Transport in Cornwall

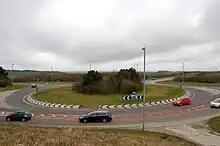
Carland Cross roundabout

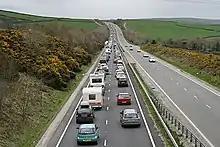
The A30, the main east-west route through Cornwall

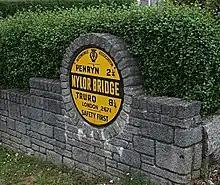
Mylor Bridge sign provided by the Automobile Association

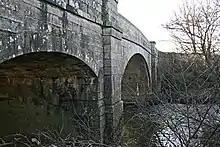
Polson (Polston) Bridge

Cornwall is one of the few English counties with no motorways. However, trunk road access to and from the rest of the UK is at the heart of Cornwall's transport infrastructure and it is now possible to drive on uninterrupted dual carriageway from Glasgow to Bodmin Moor.